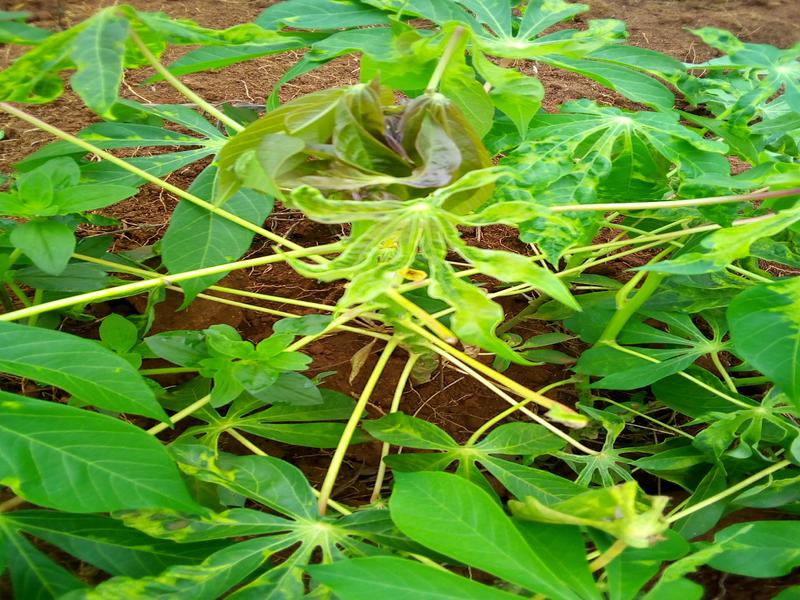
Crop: cassava
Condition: mosaic_disease